Morningside Heights

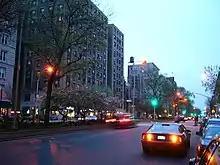
Broadway at dusk

In the 1970s, as crimes increased in the city in general, institutional leaders in Morningside Heights raised concerns about safety and security. Meanwhile, Columbia University continued to expand its presence in the neighborhood. By the late 1970s, one in five apartment buildings in Morningside Heights were owned by Columbia, and by the 1980s, it was the neighborhood's largest landlord. In 1979, a Barnard College student was killed by masonry that had fallen from a building owned by Columbia. In the subsequent years, new building codes resulted in the removal of decorative elements on many buildings in the neighborhood.